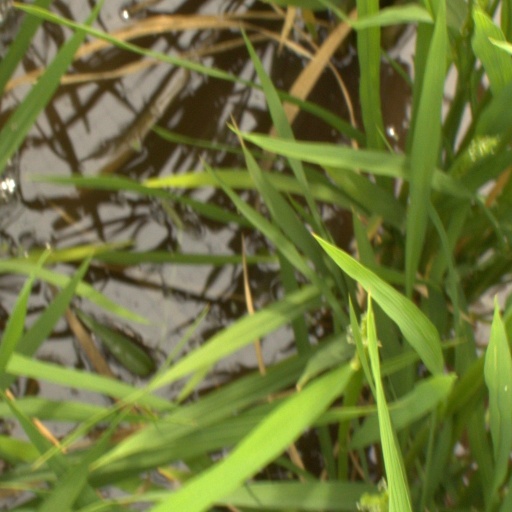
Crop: rice